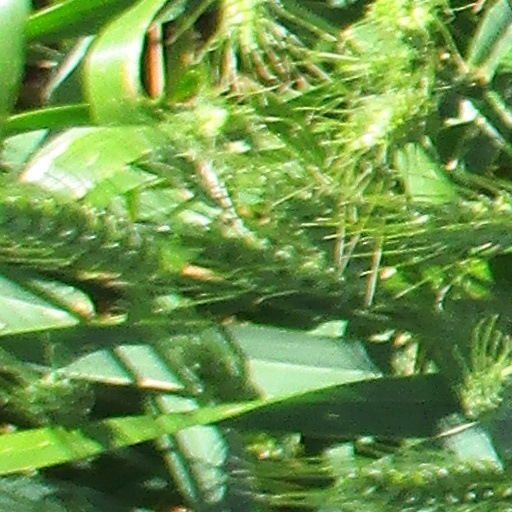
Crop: wheat